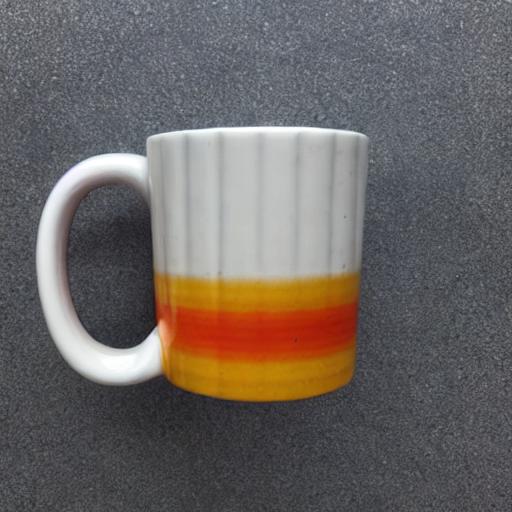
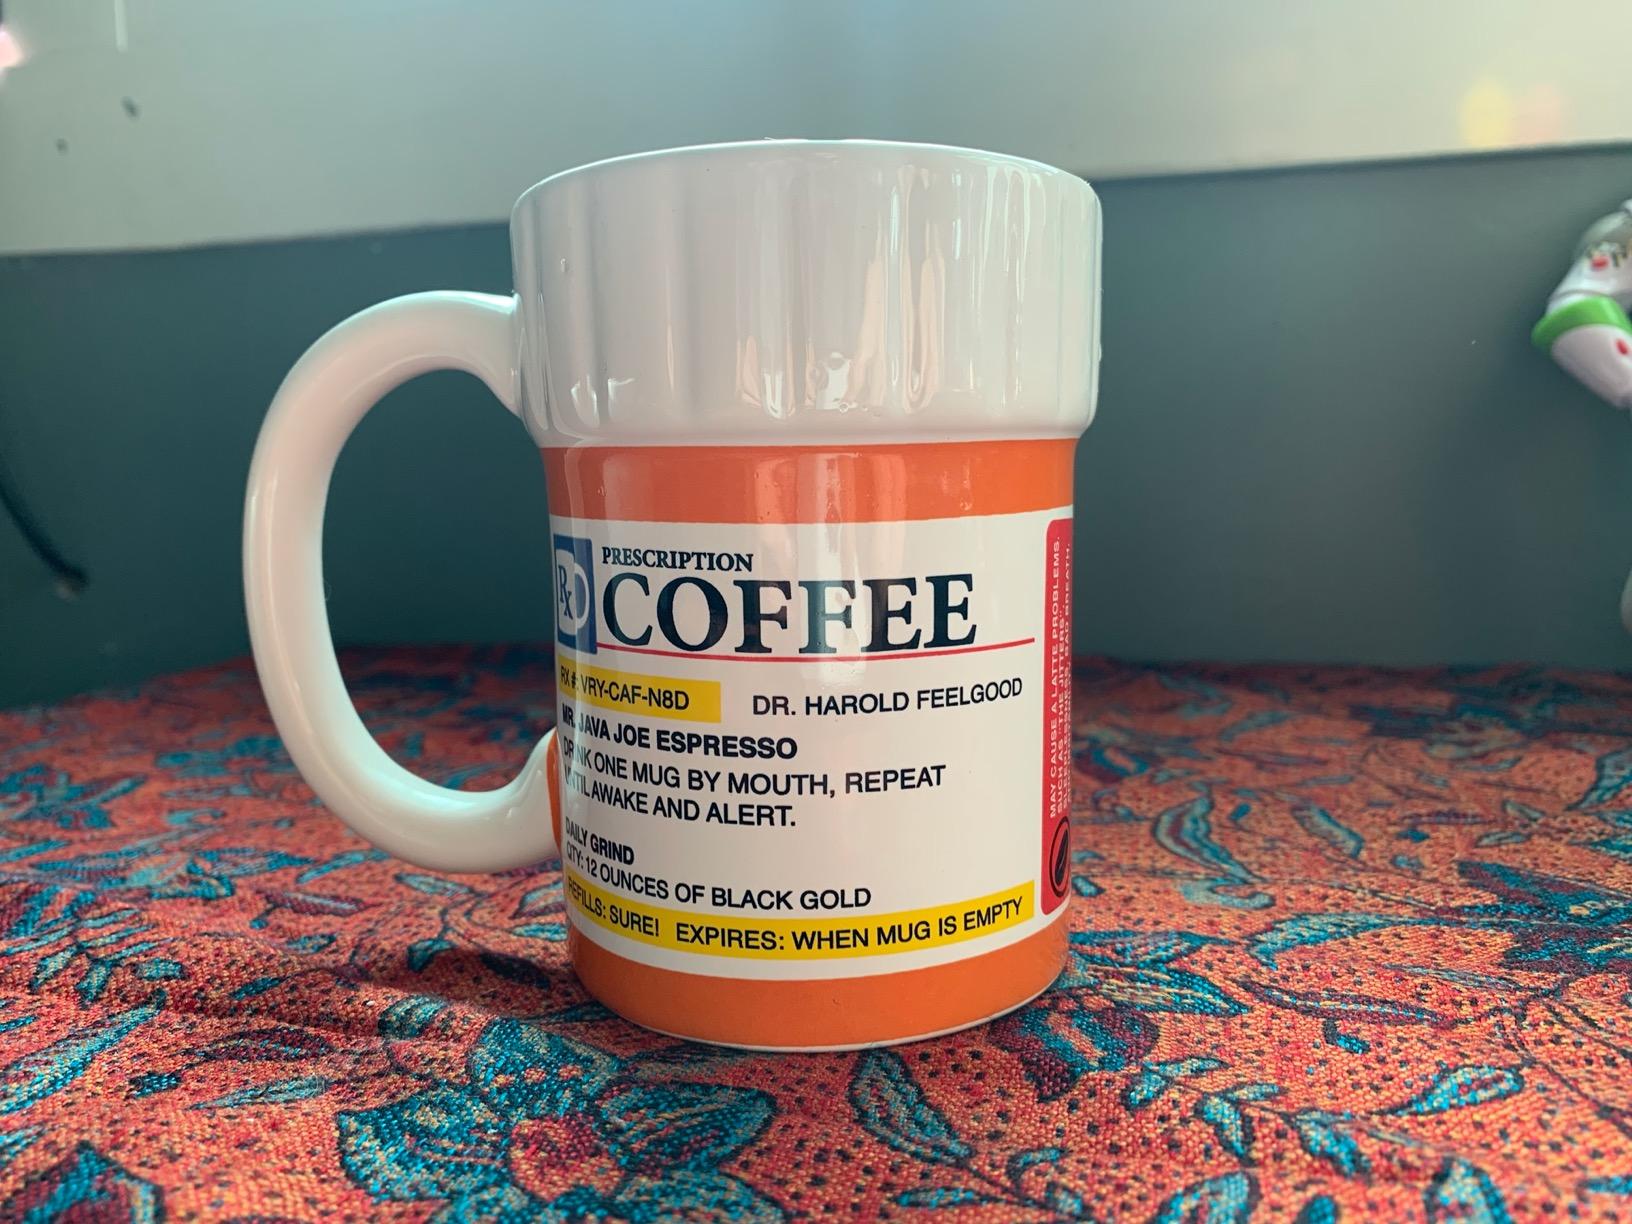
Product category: items_mug
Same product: no